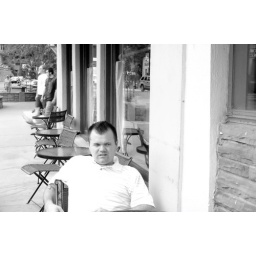
brad is sitting at a table outside a restaurant in manitou springs